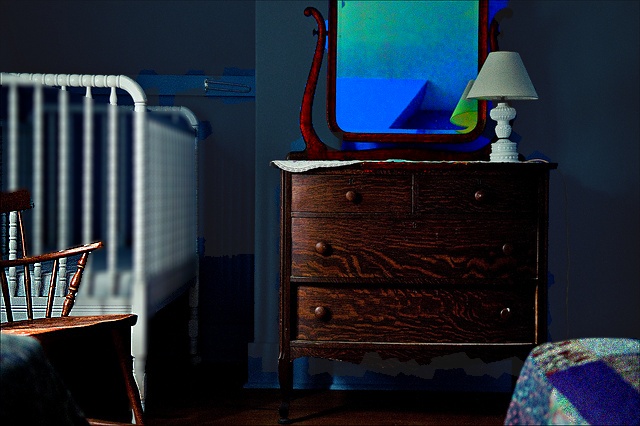
Distortion: mixed2